Roger Hiorns

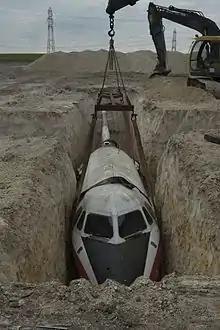
The retrospective view of the pathway 1990–2016

In the summer of 2016, Roger Hiorns buried a military passenger aircraft into a hill in the east of England. The burial marked the first occasion in which a series of buried aircraft will occur across the globe in what the artist describes to be a global network of buried passenger aircraft. Aircraft are to be, or have been, buried on all continents across the globe.